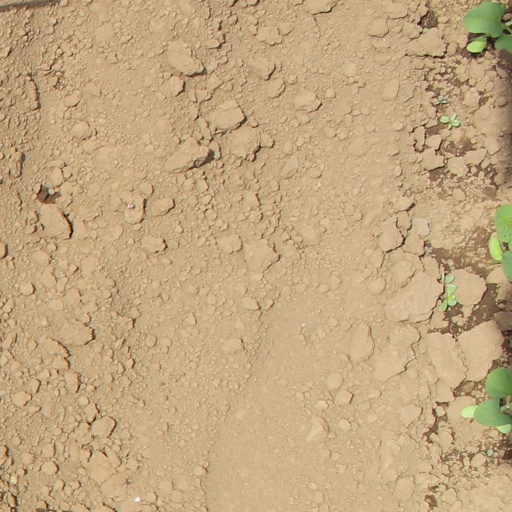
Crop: soybean